Anne of Denmark and contrary winds

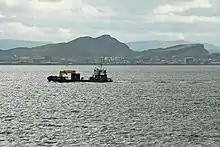
Agnes Sampson was supposed to have made a charm to raise a storm on the Forth and change the winds in the North Sea

Chancellor Maitland wrote to the kirk minister of St Giles' in Edinburgh, Robert Bruce, that "expert mariners and skilful pilots" were required for the return to Scottish waters. King James sent the royal master of work, William Schaw to Edinburgh to make preparations for the return. He asked the Provost of Edinburgh, John Arnot, to provide Schaw with the "many good craftsmen" necessary to complete the repairs at the Palace of Holyroodhouse. At Kronborg in April, aware of the usual uncertainties of weather at sea, James VI wrote "in deadest calms ye know sudden and perilous puffs and whirlwinds will arise". Anne wrote in French, in the "album amicorum" of Dietrich Bevernest, ""Tout gist en la main de Dieu"", All is in the hand of God.